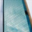
Label: skyscraper